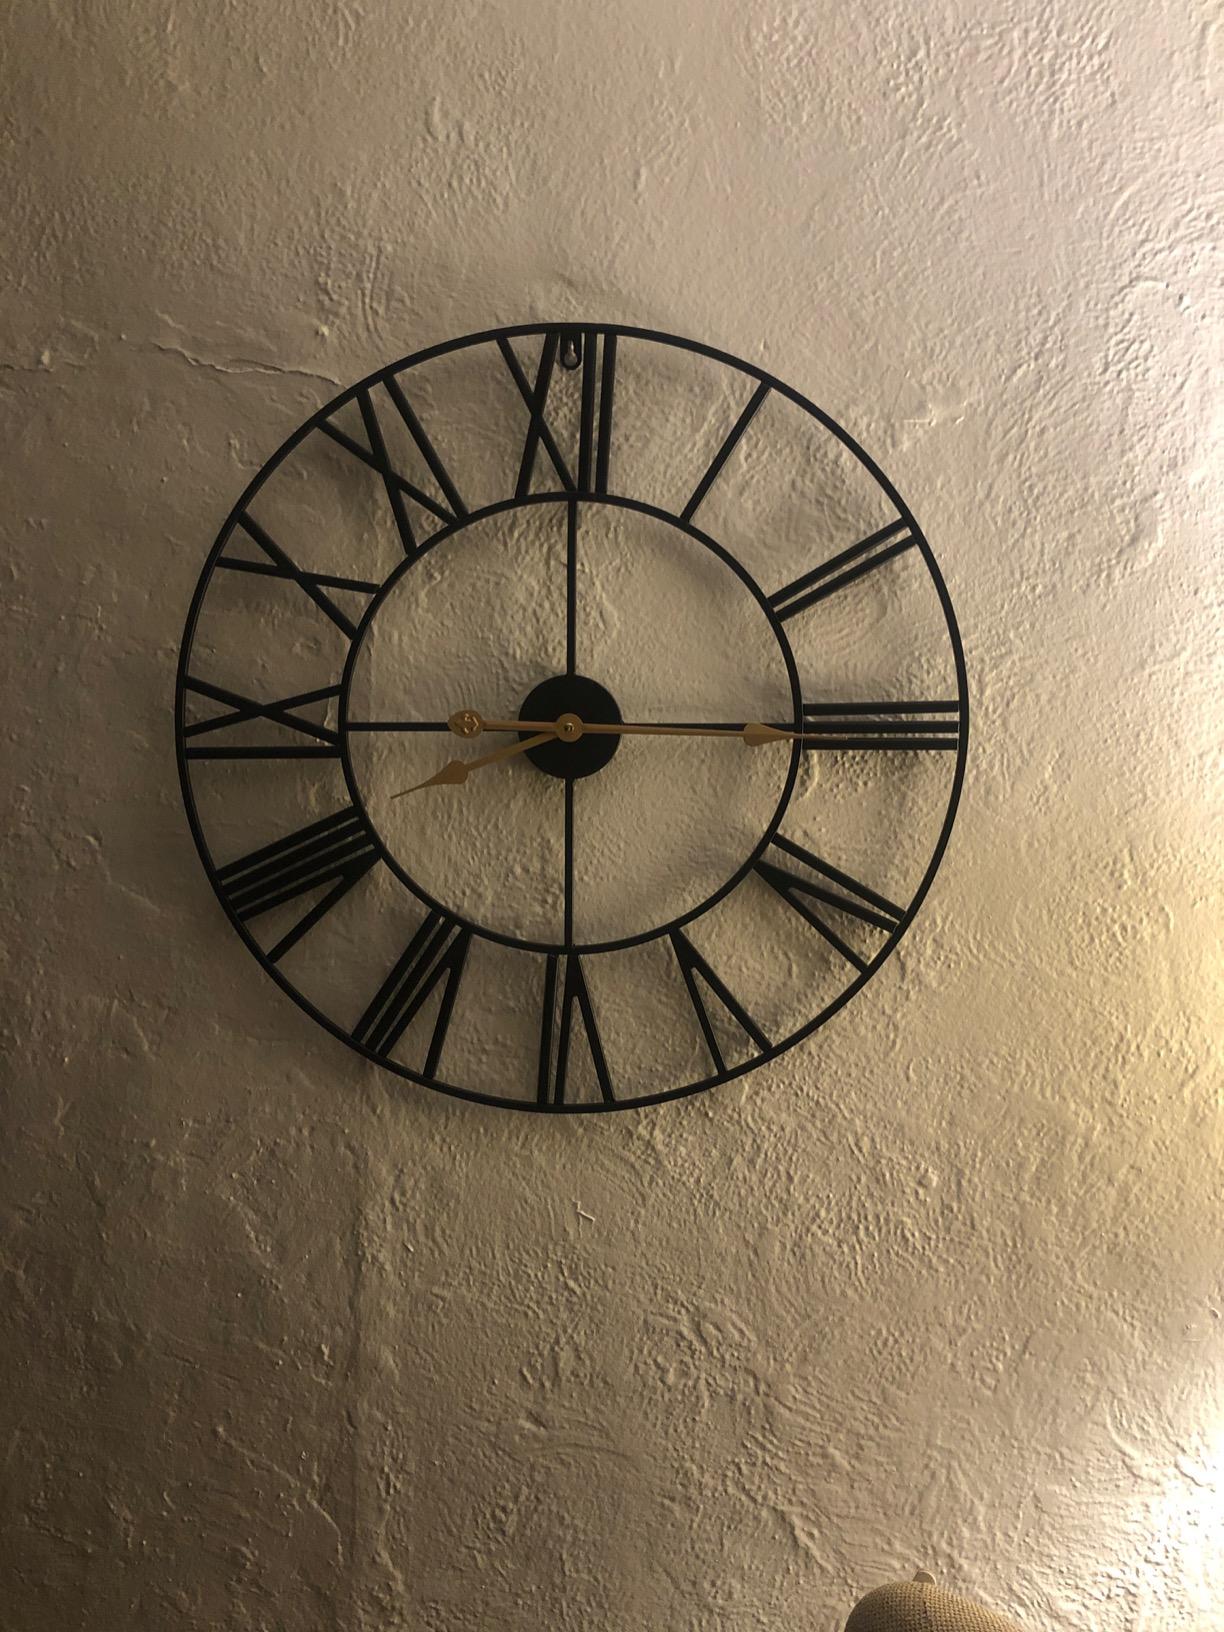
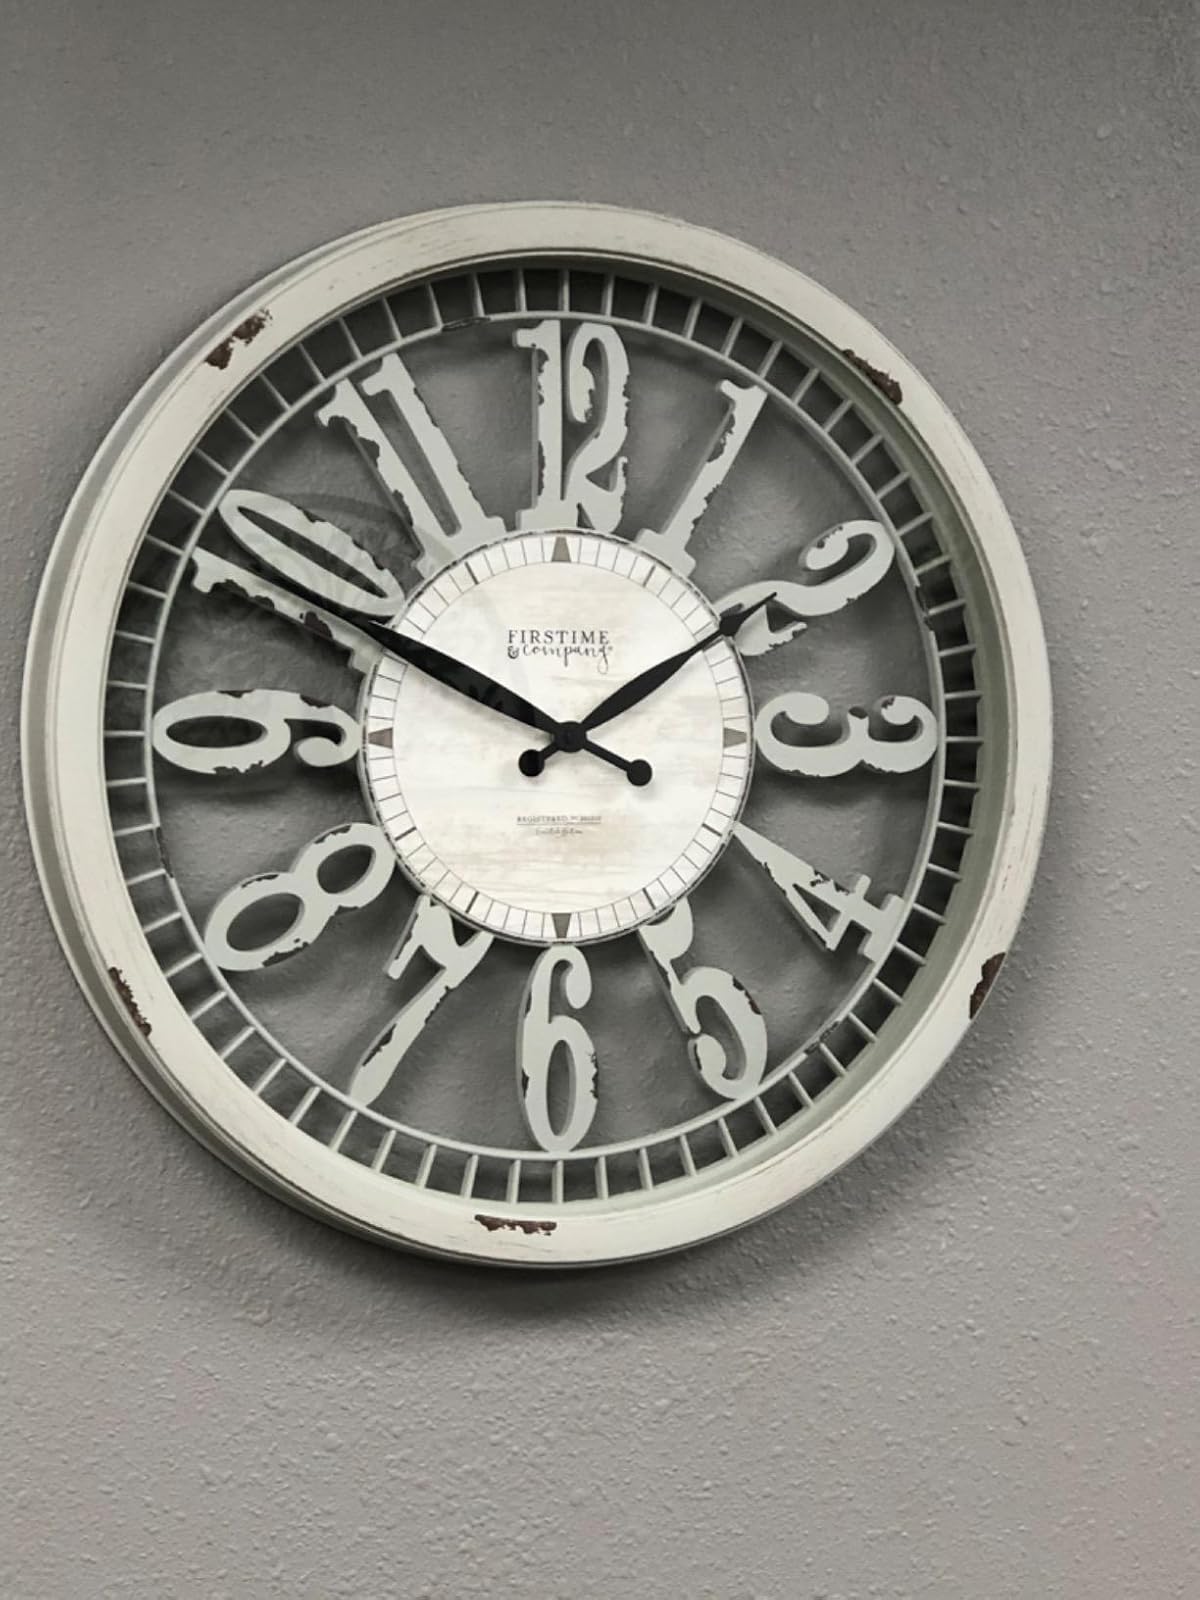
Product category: clock
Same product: no